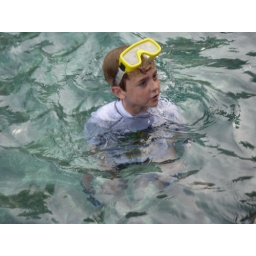
four boys and 14 girls - he's going to love this in a few years!